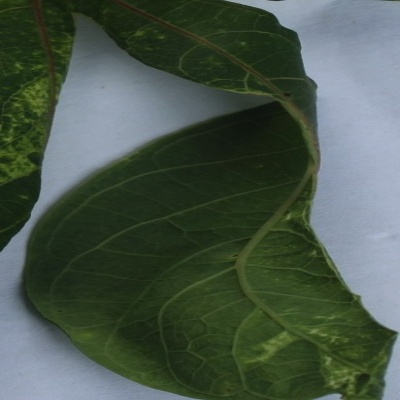
Crop: Cassava
Condition: mosaic